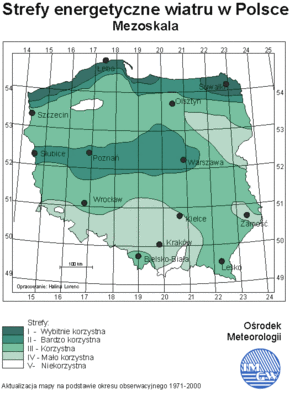
L' énergie éolienne en Pologne est devenue une source d'énergie importante : l'éolien produisait 7,6 % de l'électricité du pays en 2018 et couvrait 8,1 % de la consommation électrique polonaise sur la période de mi-2017 à mi-2018, et sa progression a été très rapide, la production ayant été décuplée entre 2005 et 2018.